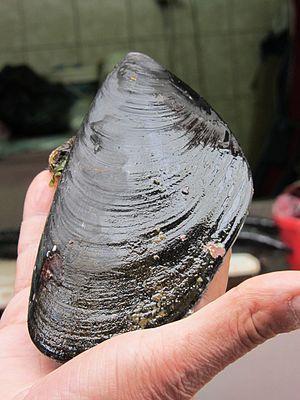
Les bivalves sont une classe de mollusques d'eau douce et d'eau de mer, nommée également Pelecypoda ou Lamellibranchia. Cette classe comprend notamment les palourdes, les huîtres, les moules, les pétoncles et de nombreuses autres familles de coquillages. Leur corps aplati latéralement est recouvert d'une coquille constituée de deux parties distinctes et plus ou moins symétriques. Elles sont reliées l'une à l'autre et peuvent s'ouvrir ou se refermer. La majorité se nourrissent en filtrant l'eau, et n'ont pas de tête ou de radula. Les branchies, appelées cténidies, outre leur rôle dans la respiration, captent les substances nutritives contenues dans l'eau et ont ainsi un rôle important dans l'alimentation. La plupart des bivalves s'enfouissent dans les sédiments des fonds marins, où ils sont à l'abri des prédateurs. D'autres vivent sur le fond marin, ou se fixent sur des rochers ou autres surfaces dures. Quelques-uns peuvent percer des éléments en bois, en argile ou en pierre pour vivre à l'intérieur de ces matériaux. Enfin, certains bivalves comme les pétoncles peuvent nager.
Les Kawésqars, Kaweskars soit les « Hommes » sont un peuple autochtone de la zone australe du Chili. C'était un peuple nomade qui parcourait les chenaux fuégiens de la Patagonie occidentale, entre le golfe de Penas et le détroit de Magellan, se déplaçant aussi dans les chenaux que forment les îles qui sont à l'ouest de la grande île de la Terre de Feu et au sud du détroit.